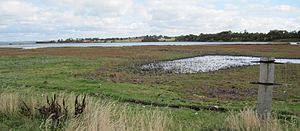
Bøjden Nor
Udsigt fra strandvolden mod nordøst over strandeng og Bøjden Nor
Naturreservatet Bøjden Nor i den sydvestlige del af Fyn. Udsigt over strandenge og noret mod nordøst fra strandvolden.
Bøjden Nor er en kystlagune i Faaborg-Midtfyn Kommune i det sydvestlige Fyn. Den er cirka 800 m lang og 500 m bred. Bøjden Nor ligger ud til Lillebælt og gennemskæres af en dæmning til Bøjden Færgehavn. Noret har forbindelse til havet gennem en smal rende. Det lavvandede område besøges af et stort antal trækkende og overvintrende fugle.